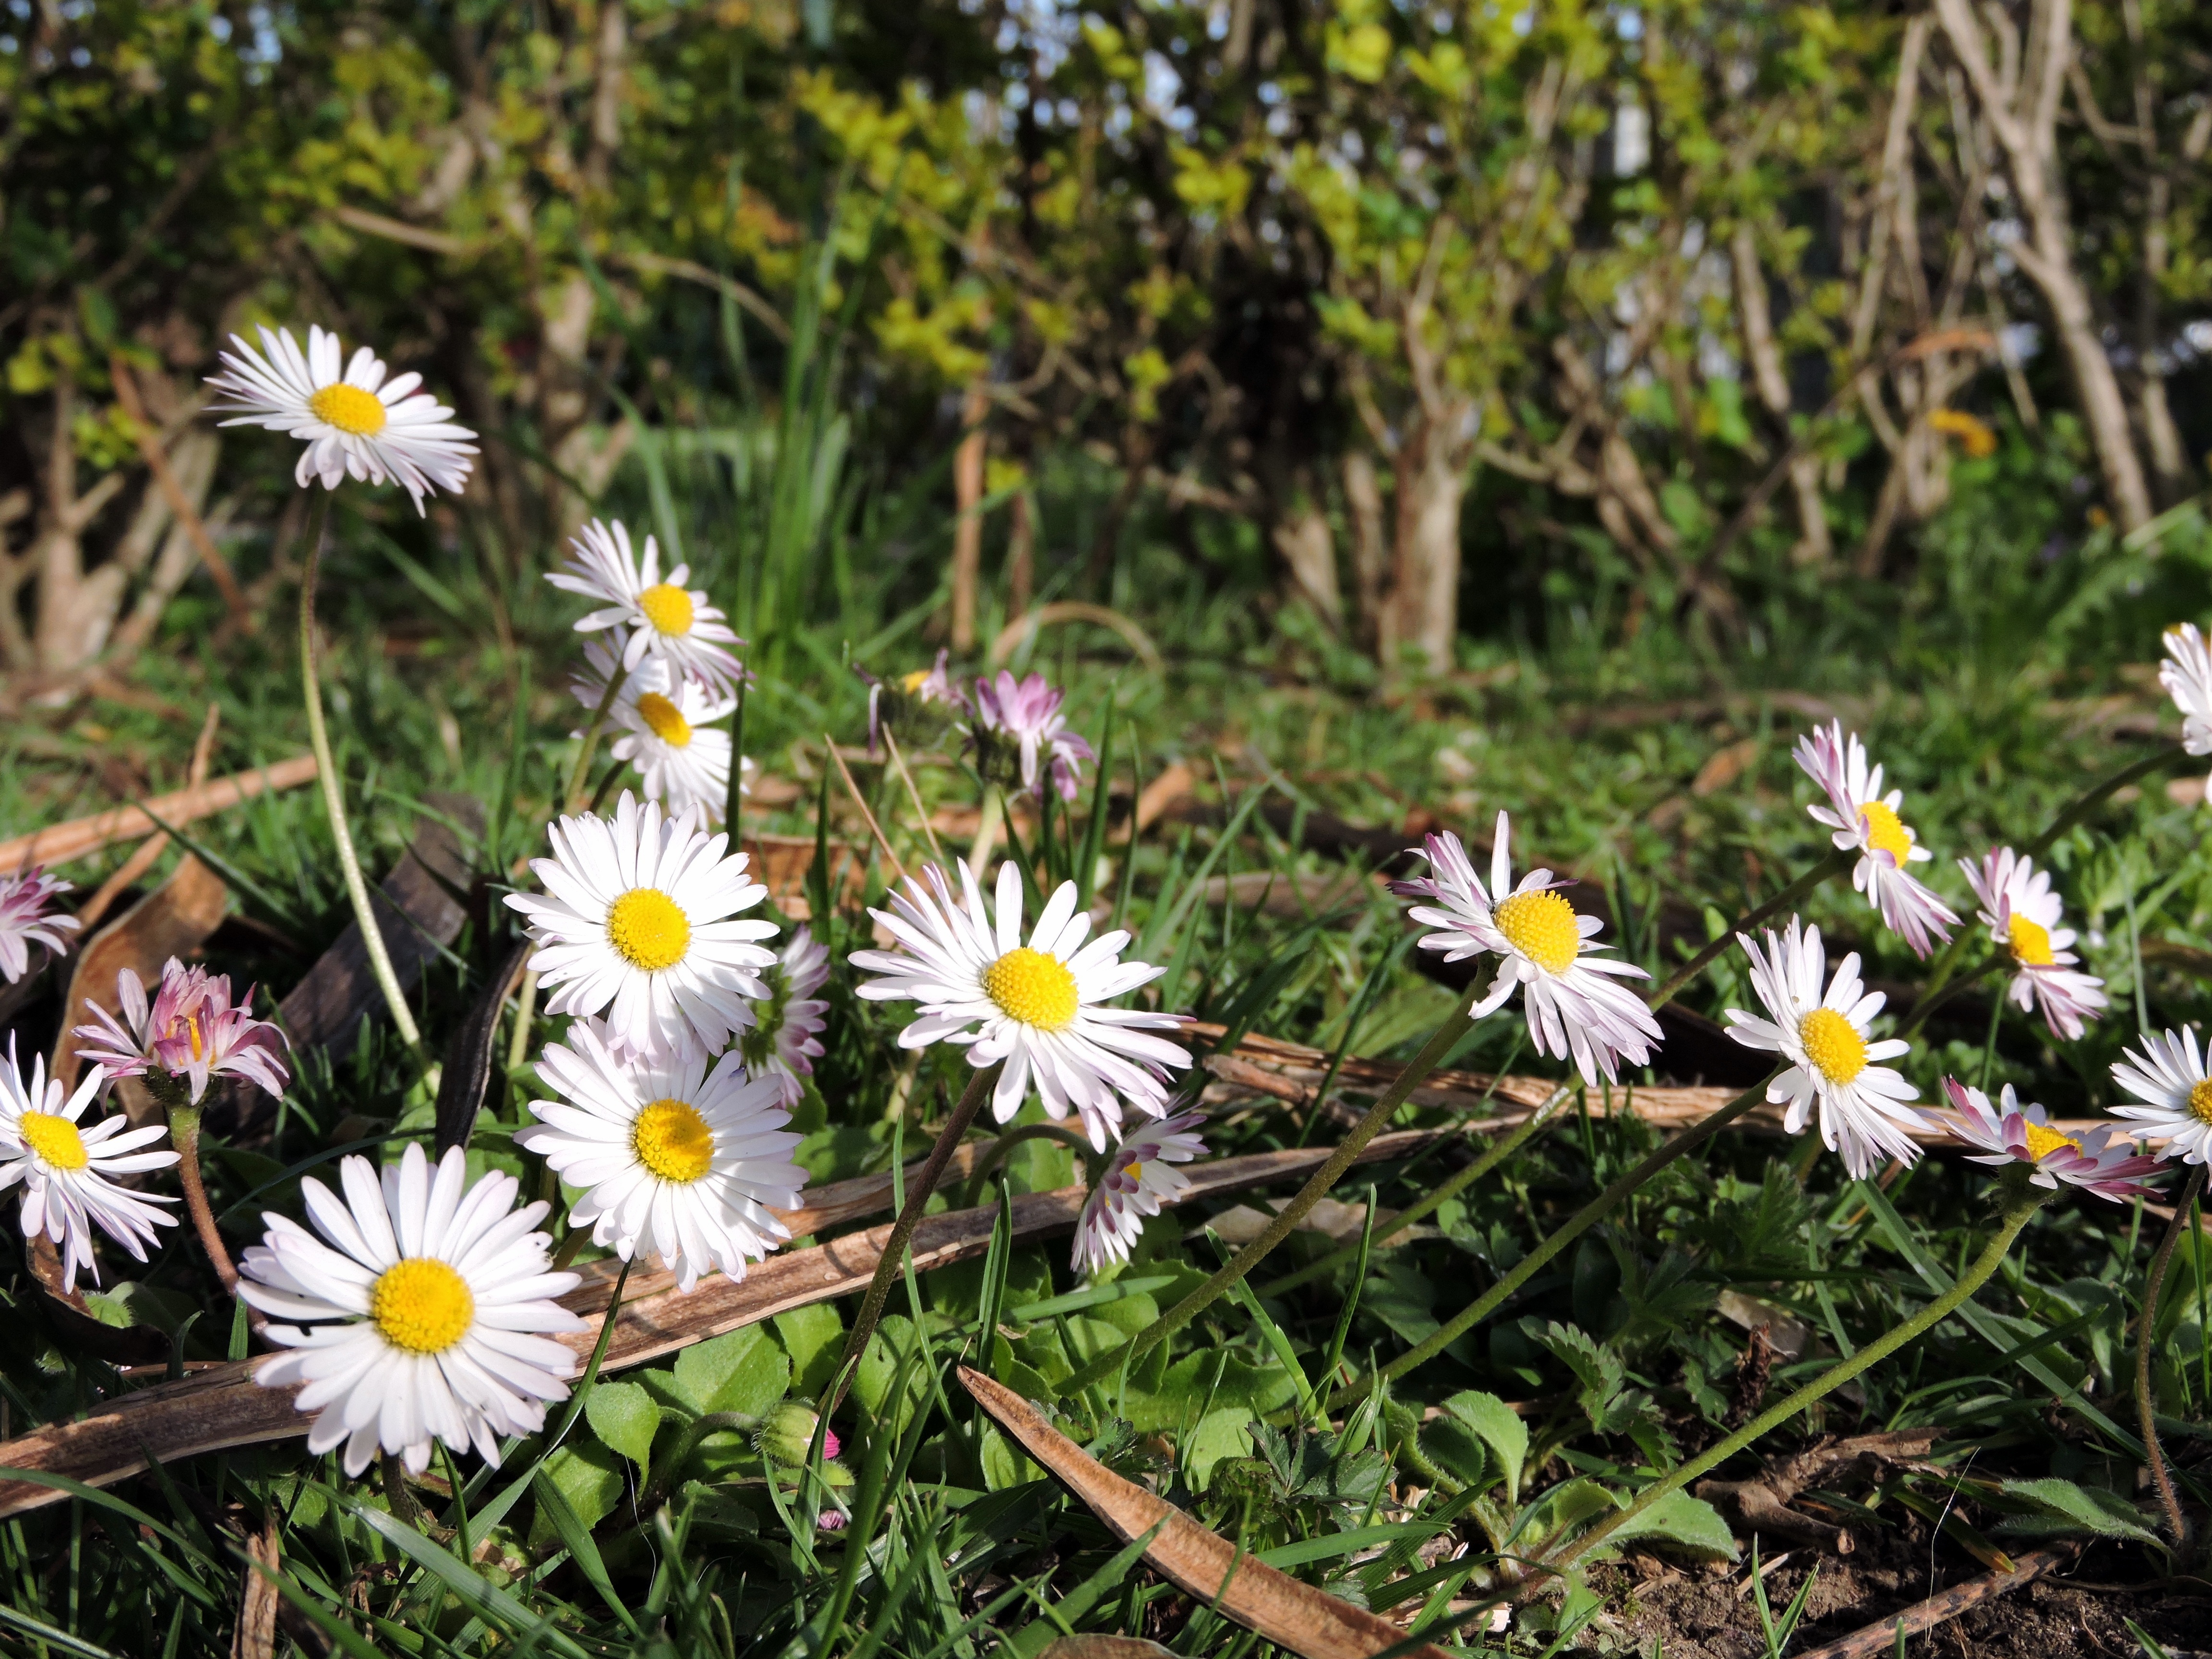
nature, grass, blossom, plant, meadow, flower, daisy, green, herb, botany, garden, flora, wildflower, prato, aster, margaret, flowering plant, daisy family, oxeye daisy, land plant, chamaemelum nobile, marguerite daisy